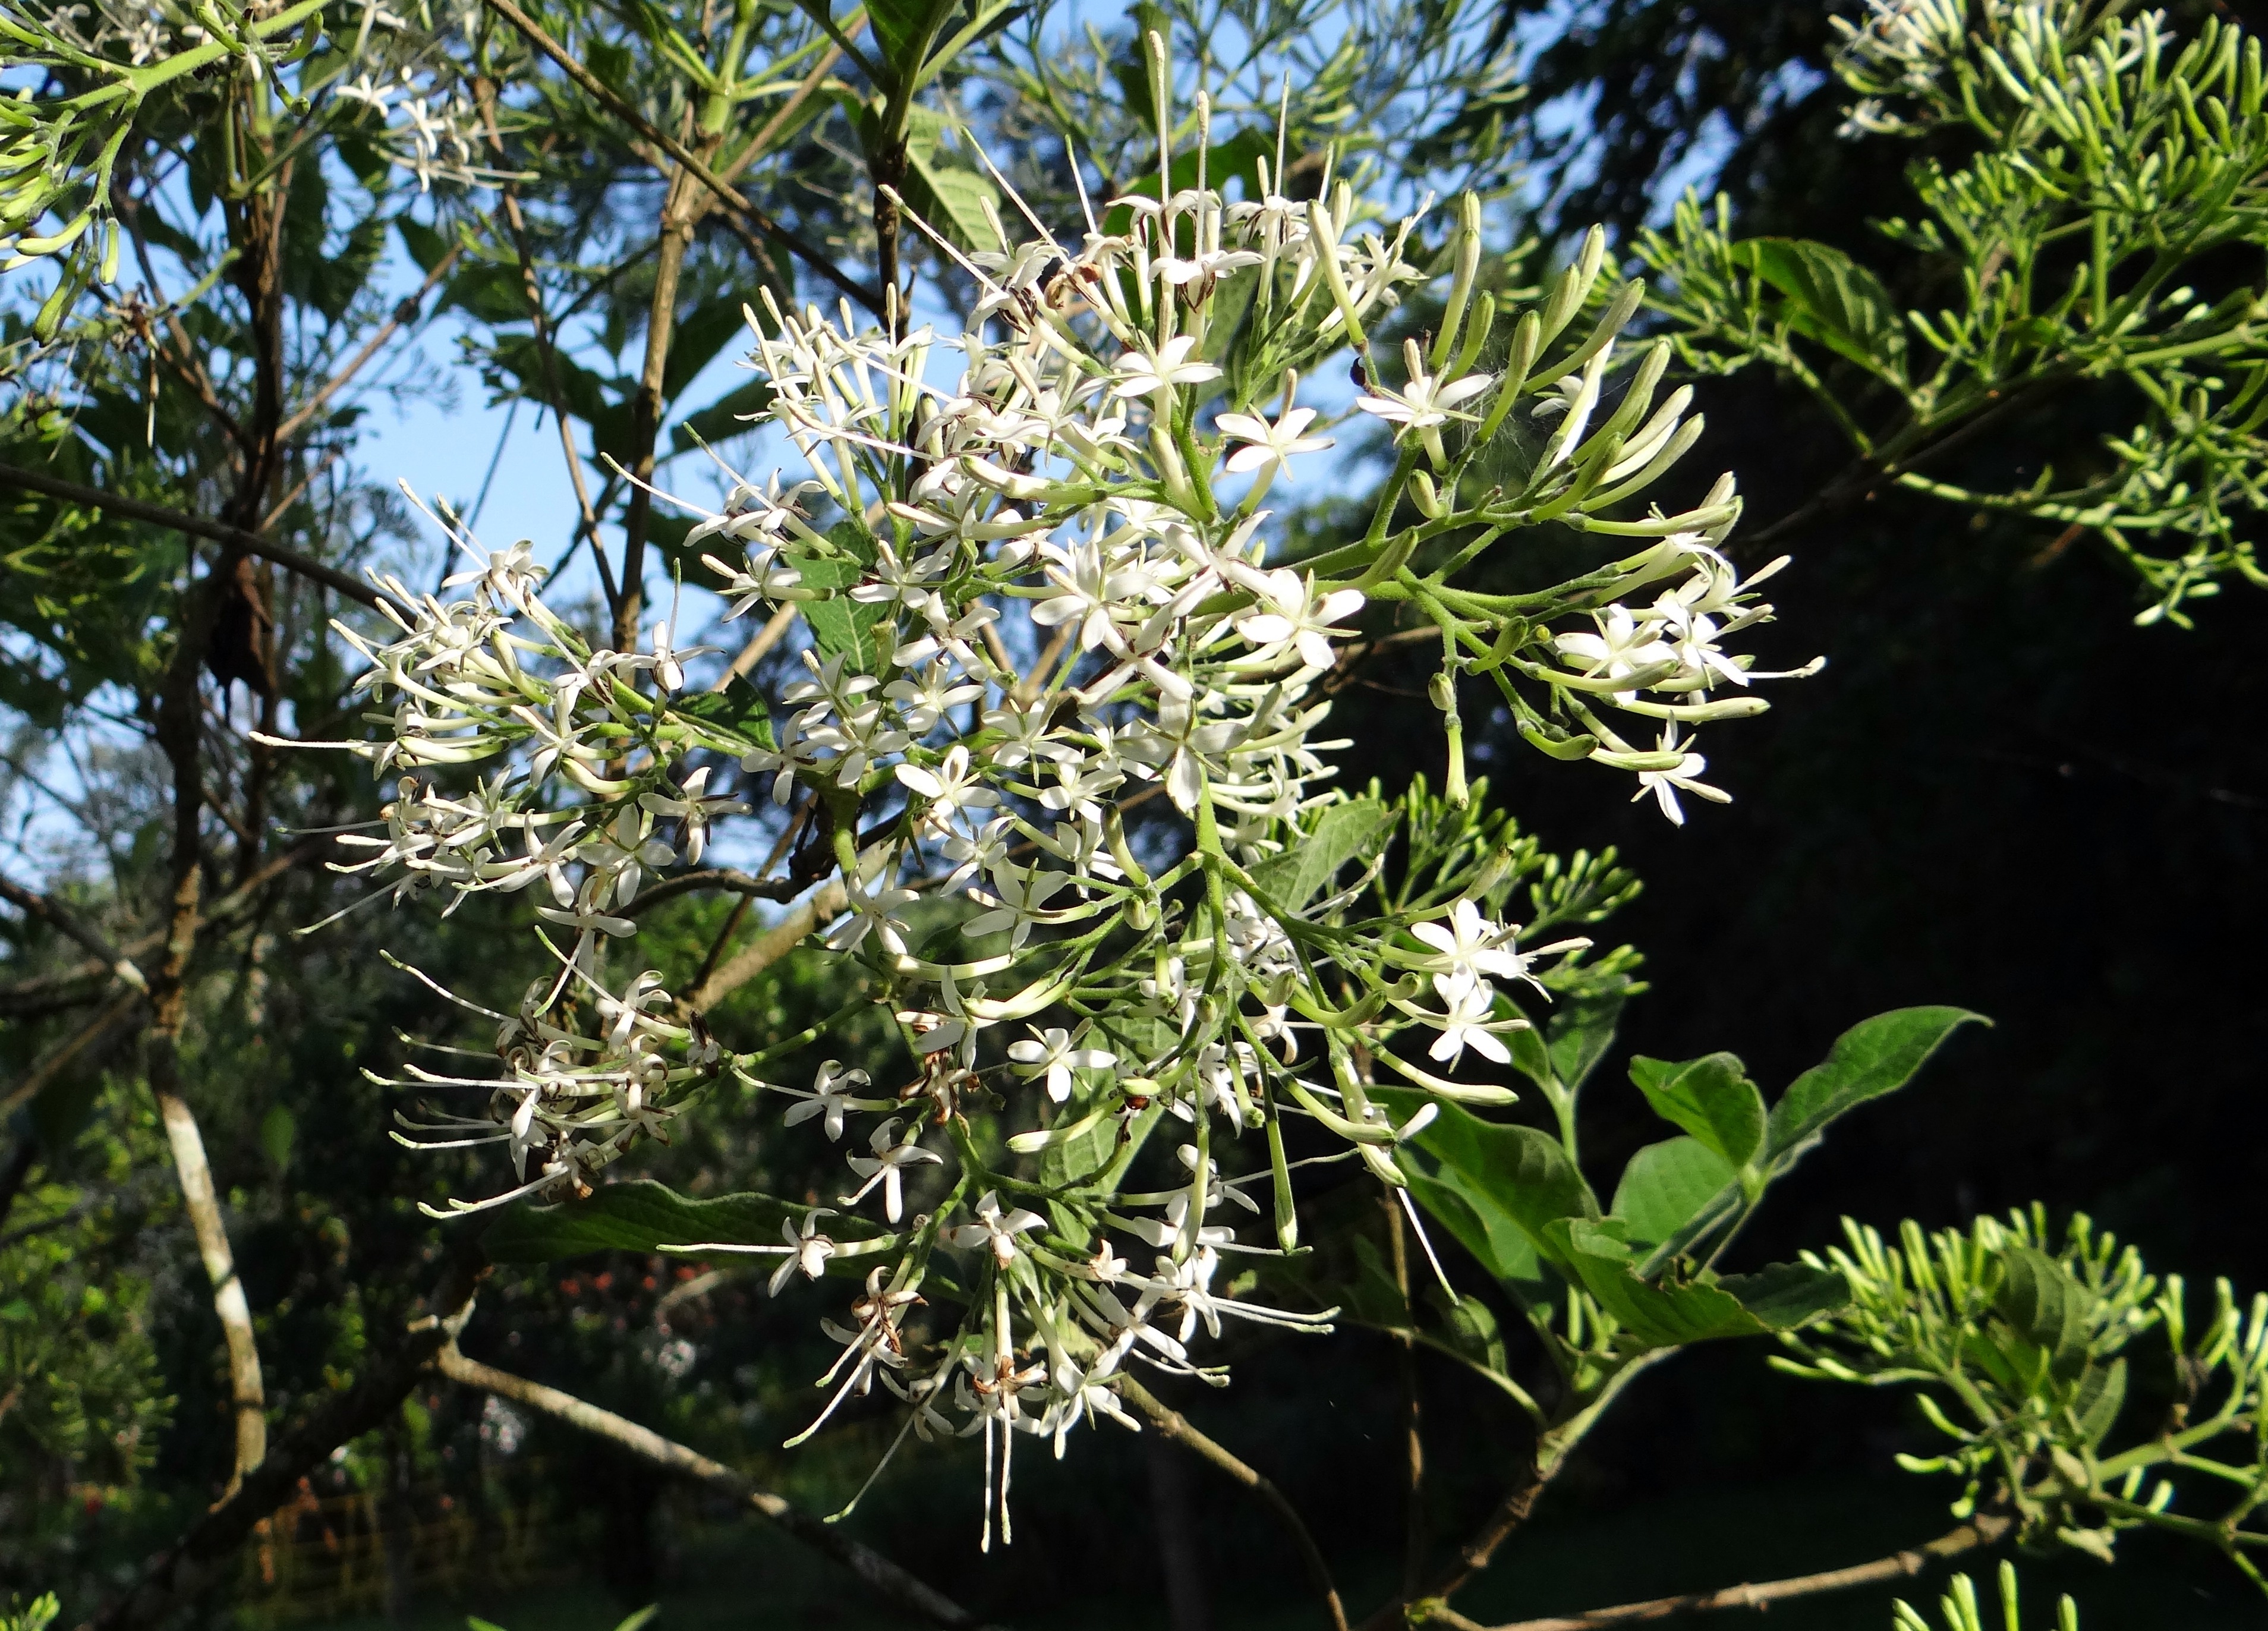
tree, branch, blossom, plant, flower, produce, evergreen, botany, flora, shrub, india, flowering plant, rubiaceae, woody plant, land plant, indian pavetta, pavetta indica, ixora pavetta, ixora indica